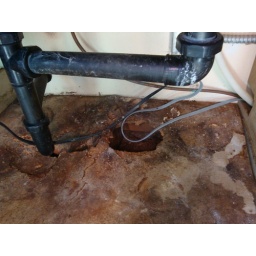
under kitchen sink